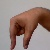
The image shows a hand gesture representing the letter 'Q' in Indian Sign Language.